Karl Stotz

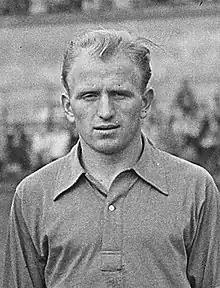
Stotz in 1953

Karl Stotz (27 March 1927 – 4 April 2017) was an Austrian football player from Vienna.